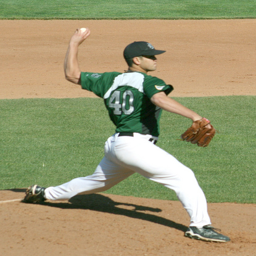
A man playing baseball is throwing the ball.
a man on a pitchers mound lunging forward delivering a ball
A man in a baseball uniform is in the process of pitching a ball.
a baseball player in green is throwing a ball
A pitcher winds up to throw the ball.